Mackenzie River expedition

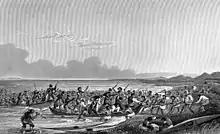
George Back's illustration of the collision

For the rest of the season, much of the group's voyage was impeded by poor weather and sea ice. On 9 July, the group once again came in contact with the Inuit; this encounter was much more cordial. Franklin inquired as to the usual date of ice breakup and the groups exchanged gifts. According to Franklin, the Inuit group, who numbered 48, had a high proportion of elders, all of whom were highly active and appeared in excellent health. Nearly all suffered from some degree of snowblindness. When told of the Europeans' previous encounter, these Inuit condemned the attack.